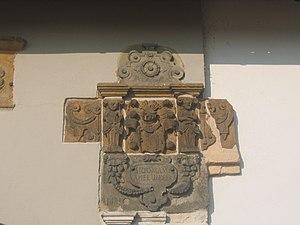
Château Bruchmühlen à Melle-Bruchmühlen, Arrondissement d'Osnabrück, Basse-Saxe, Allemagne. العربية